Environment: real
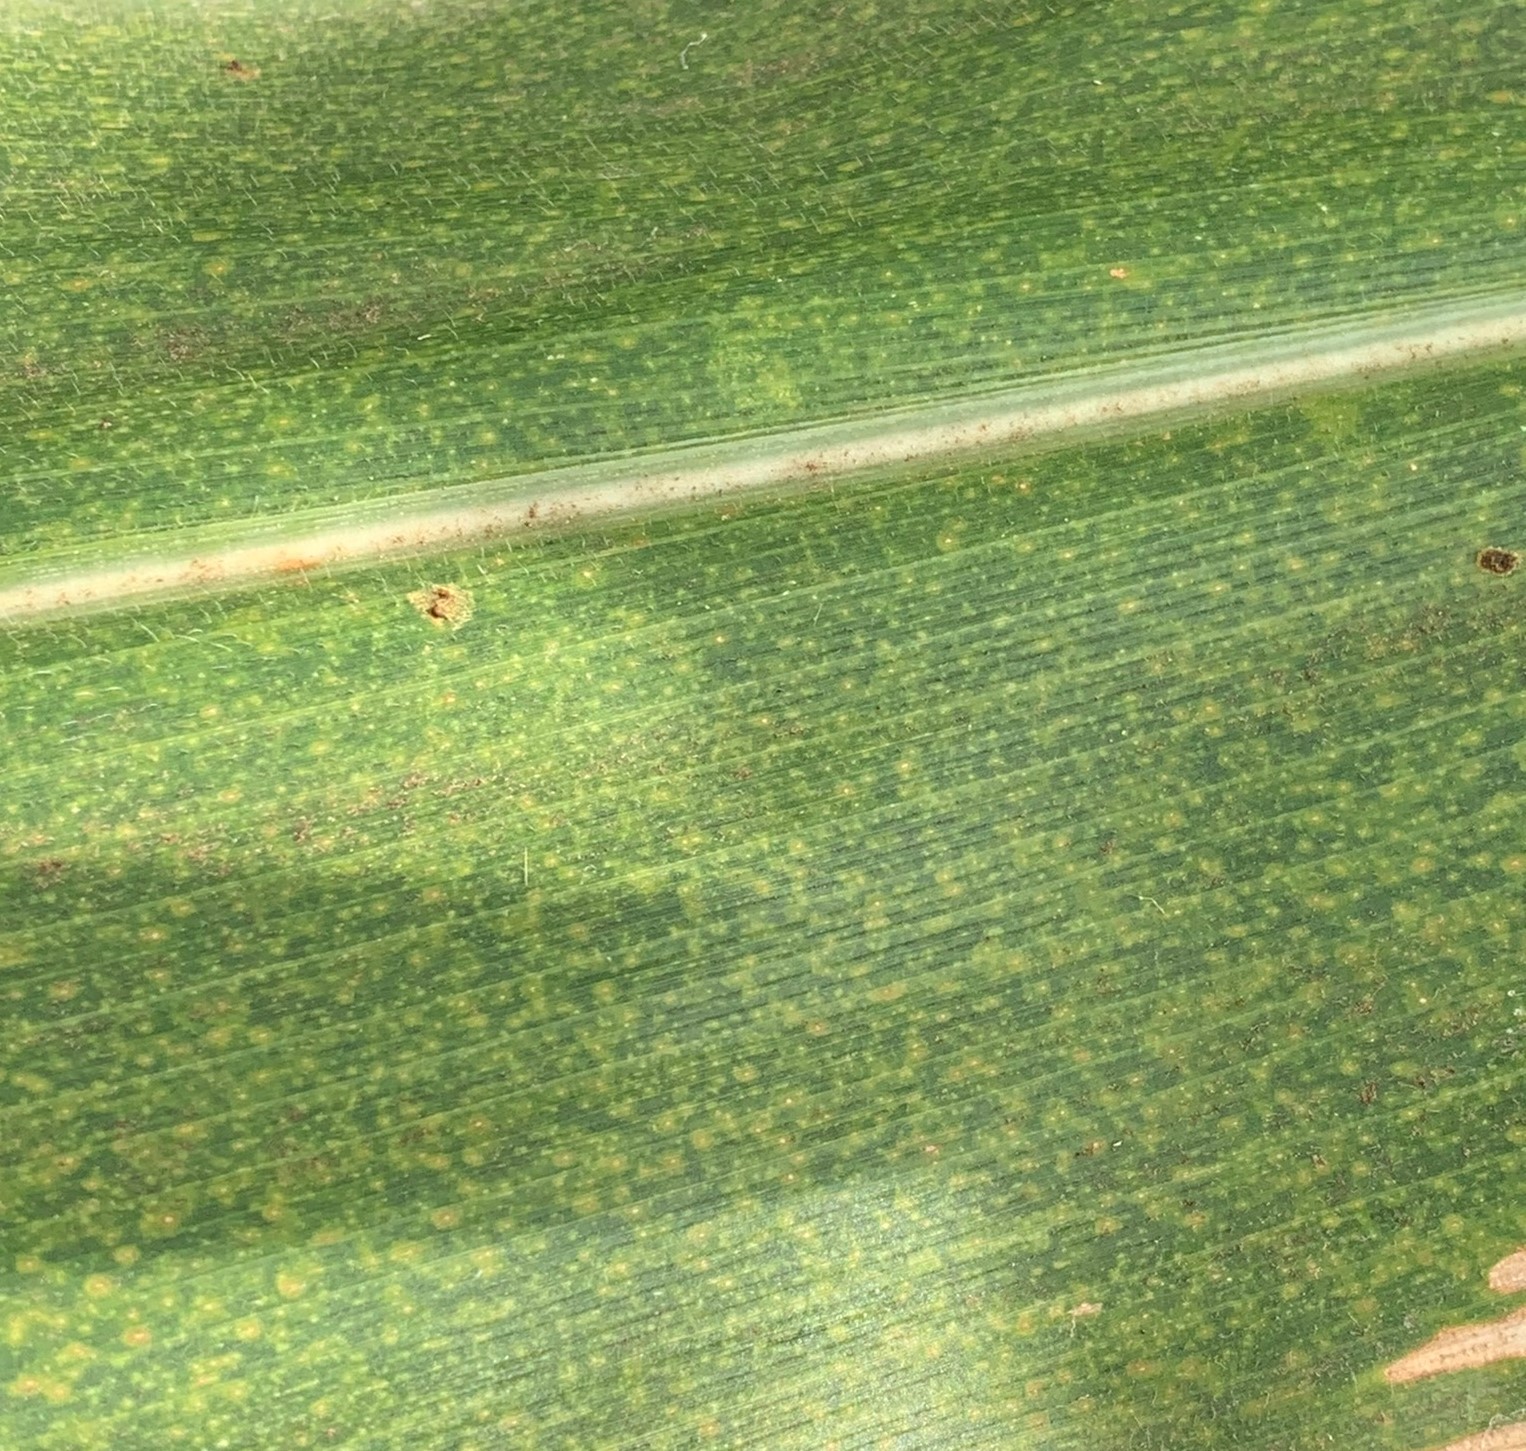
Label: lethal_necrosis